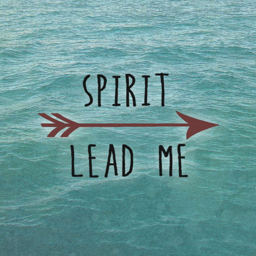
think i may have already posted one like this ... but i love the song and lyrics too much .